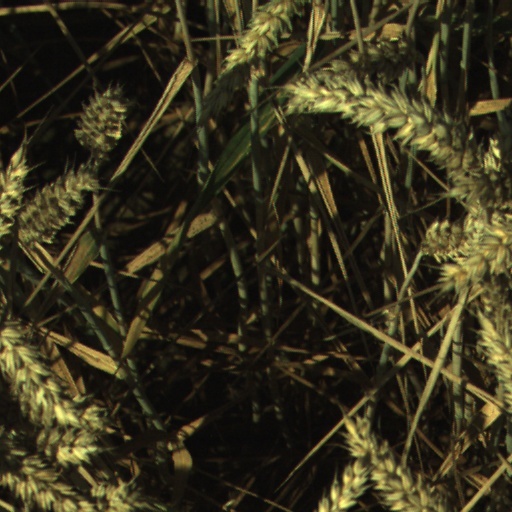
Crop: wheat